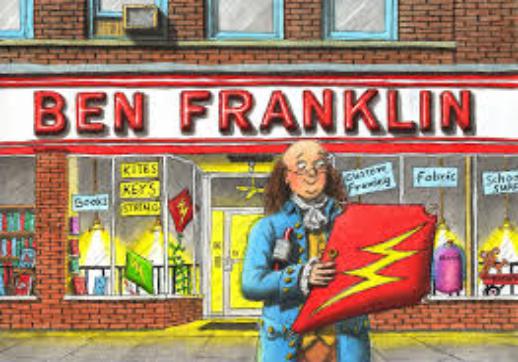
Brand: Ben Franklin Stores
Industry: Necessities